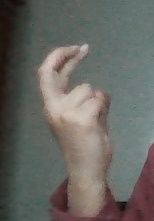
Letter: zay